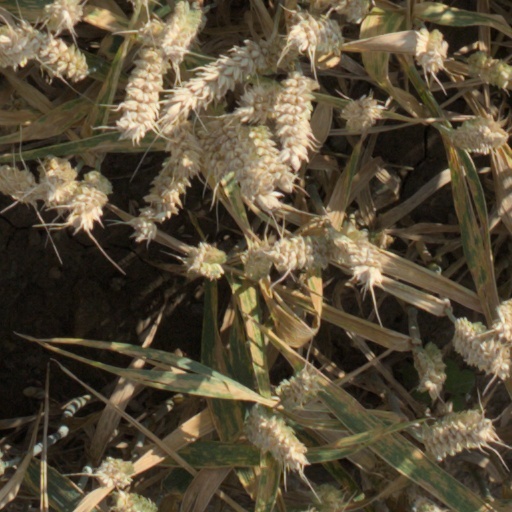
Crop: wheat